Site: brandenburg
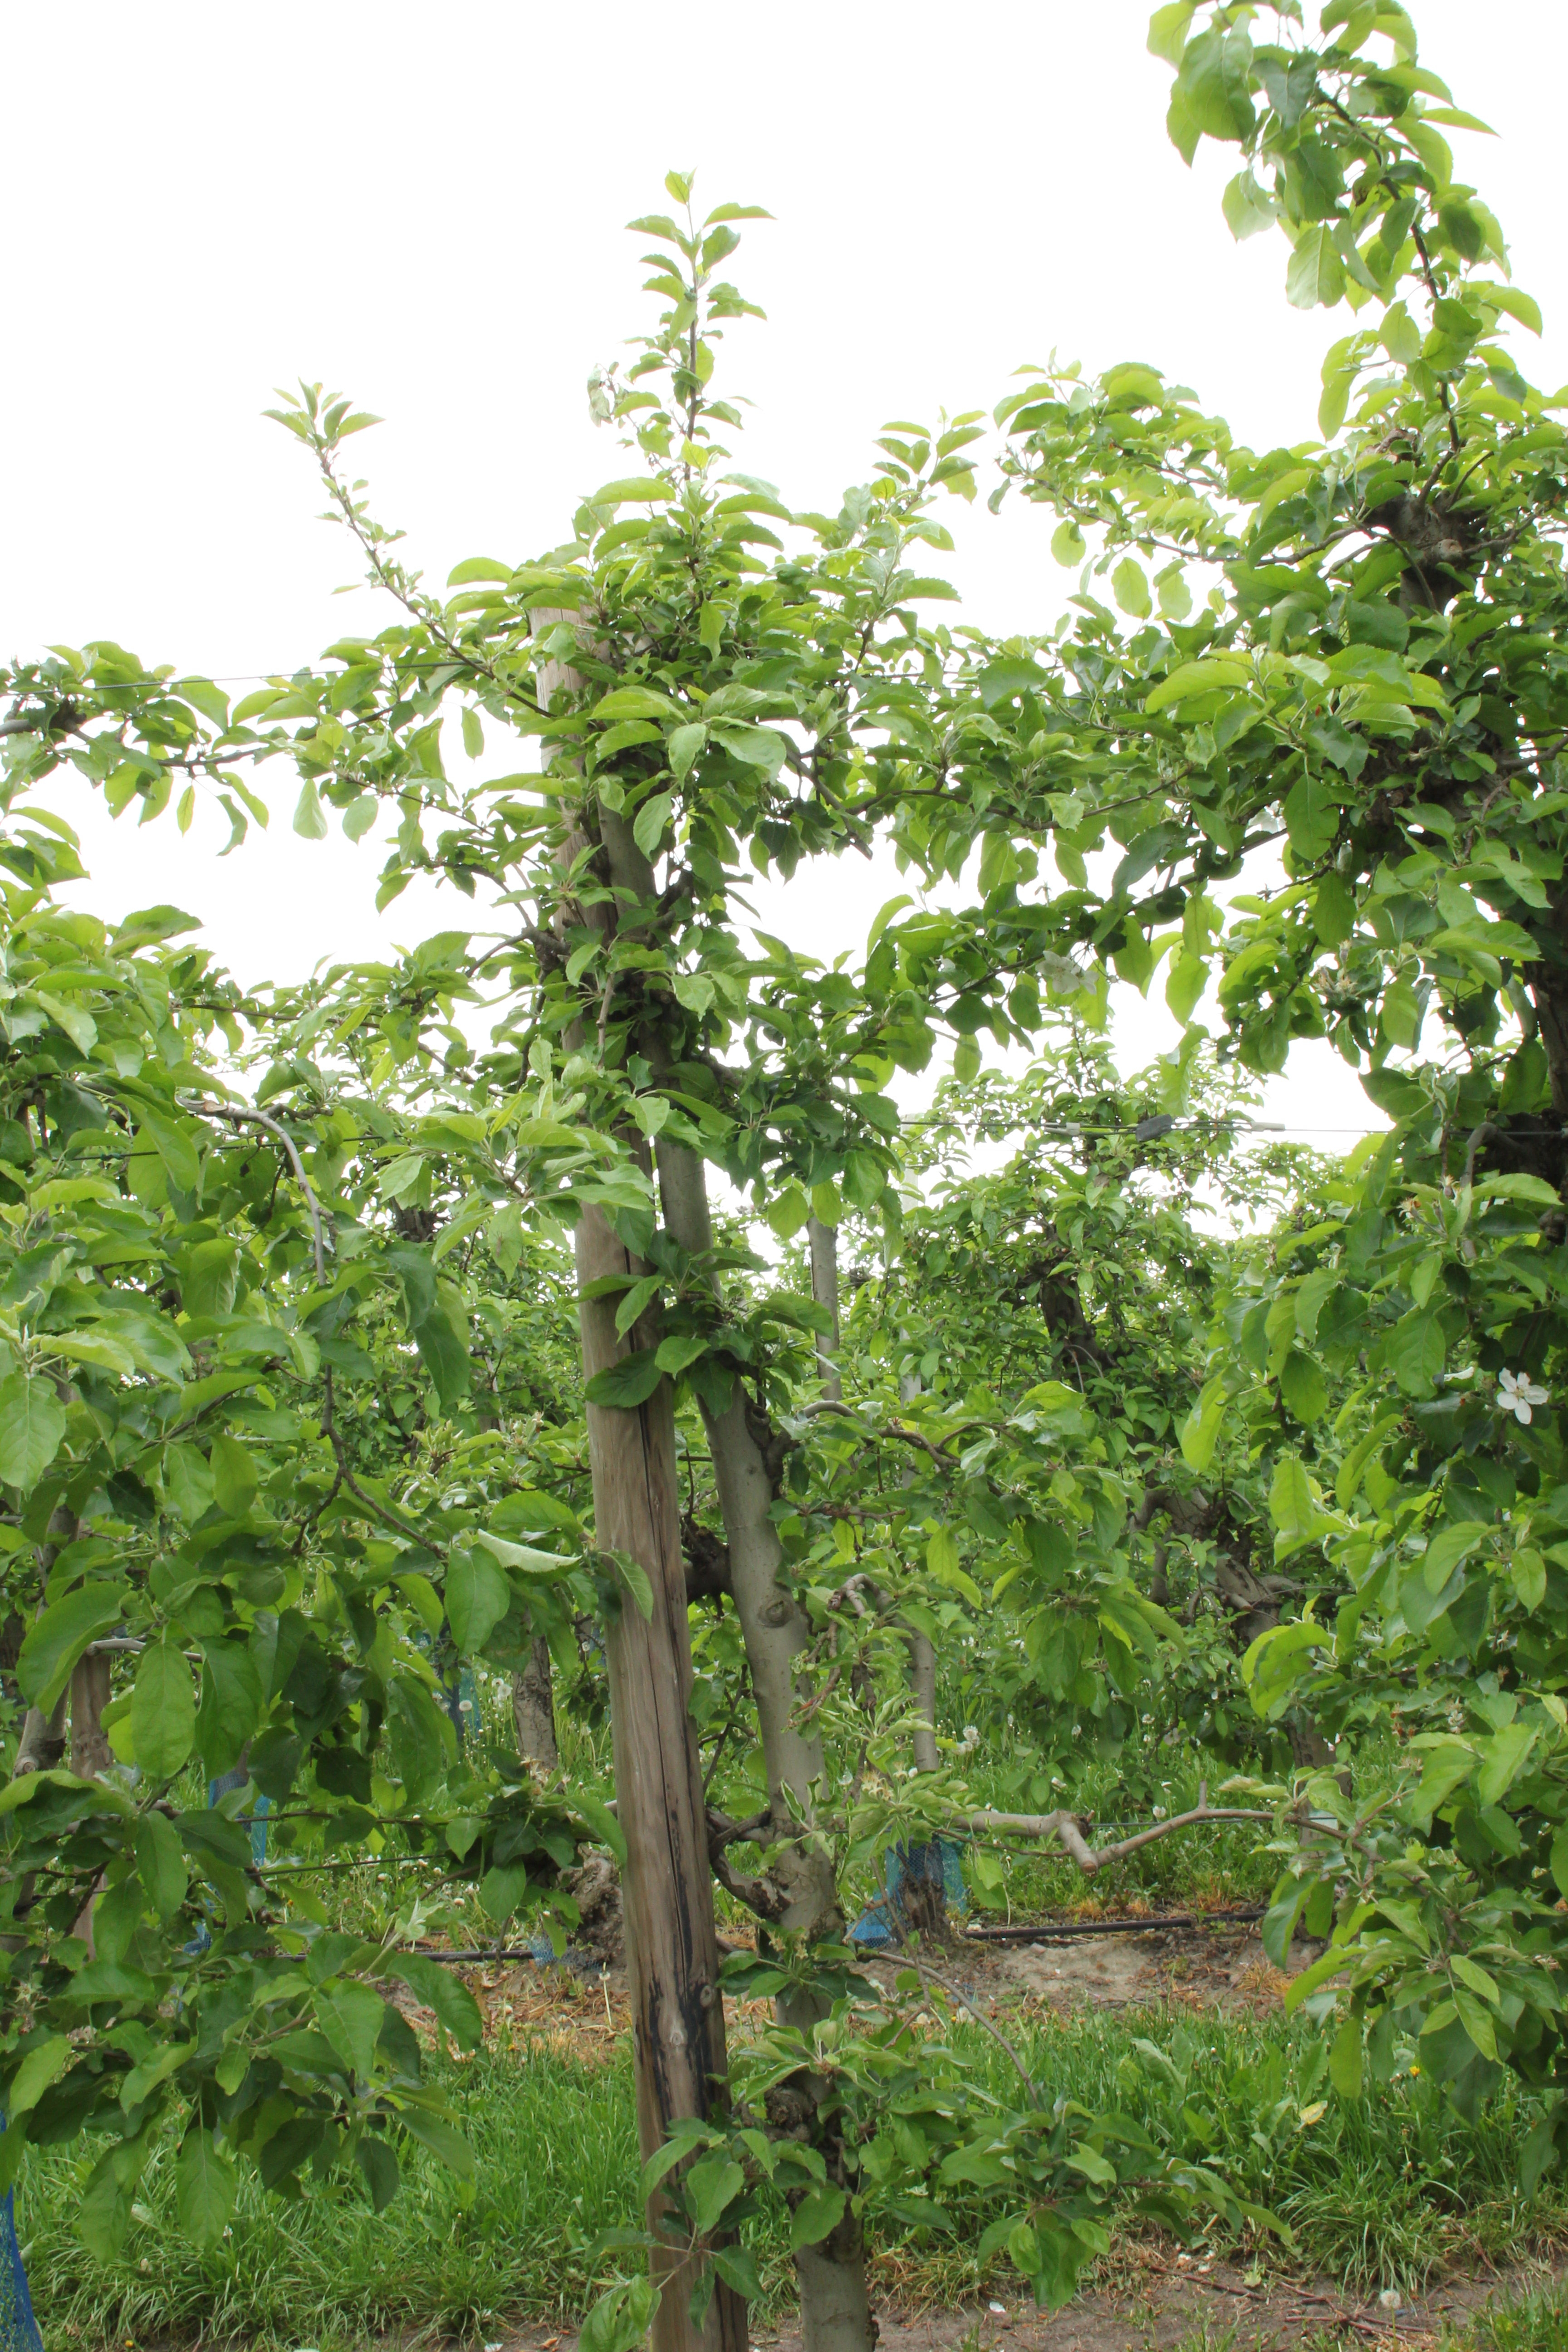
Growth stage (BBCH 67): Flowering